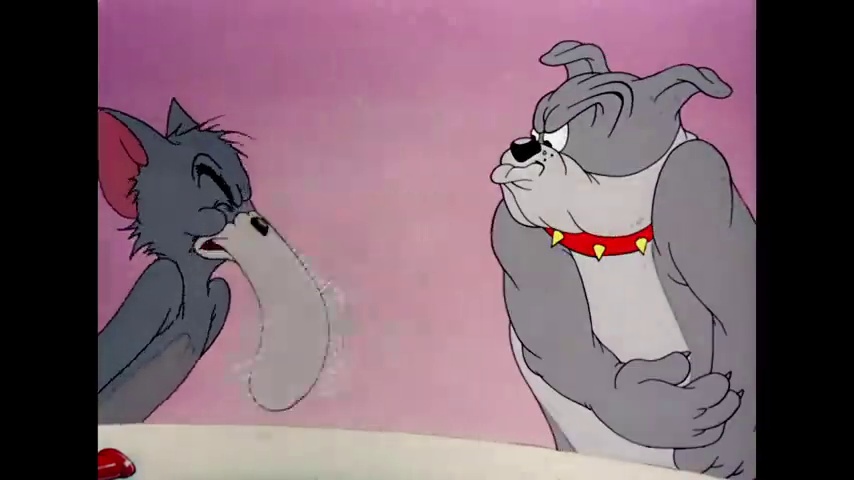
Portrait style: Cartoon Portrait